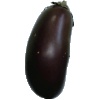
Label: eggplant